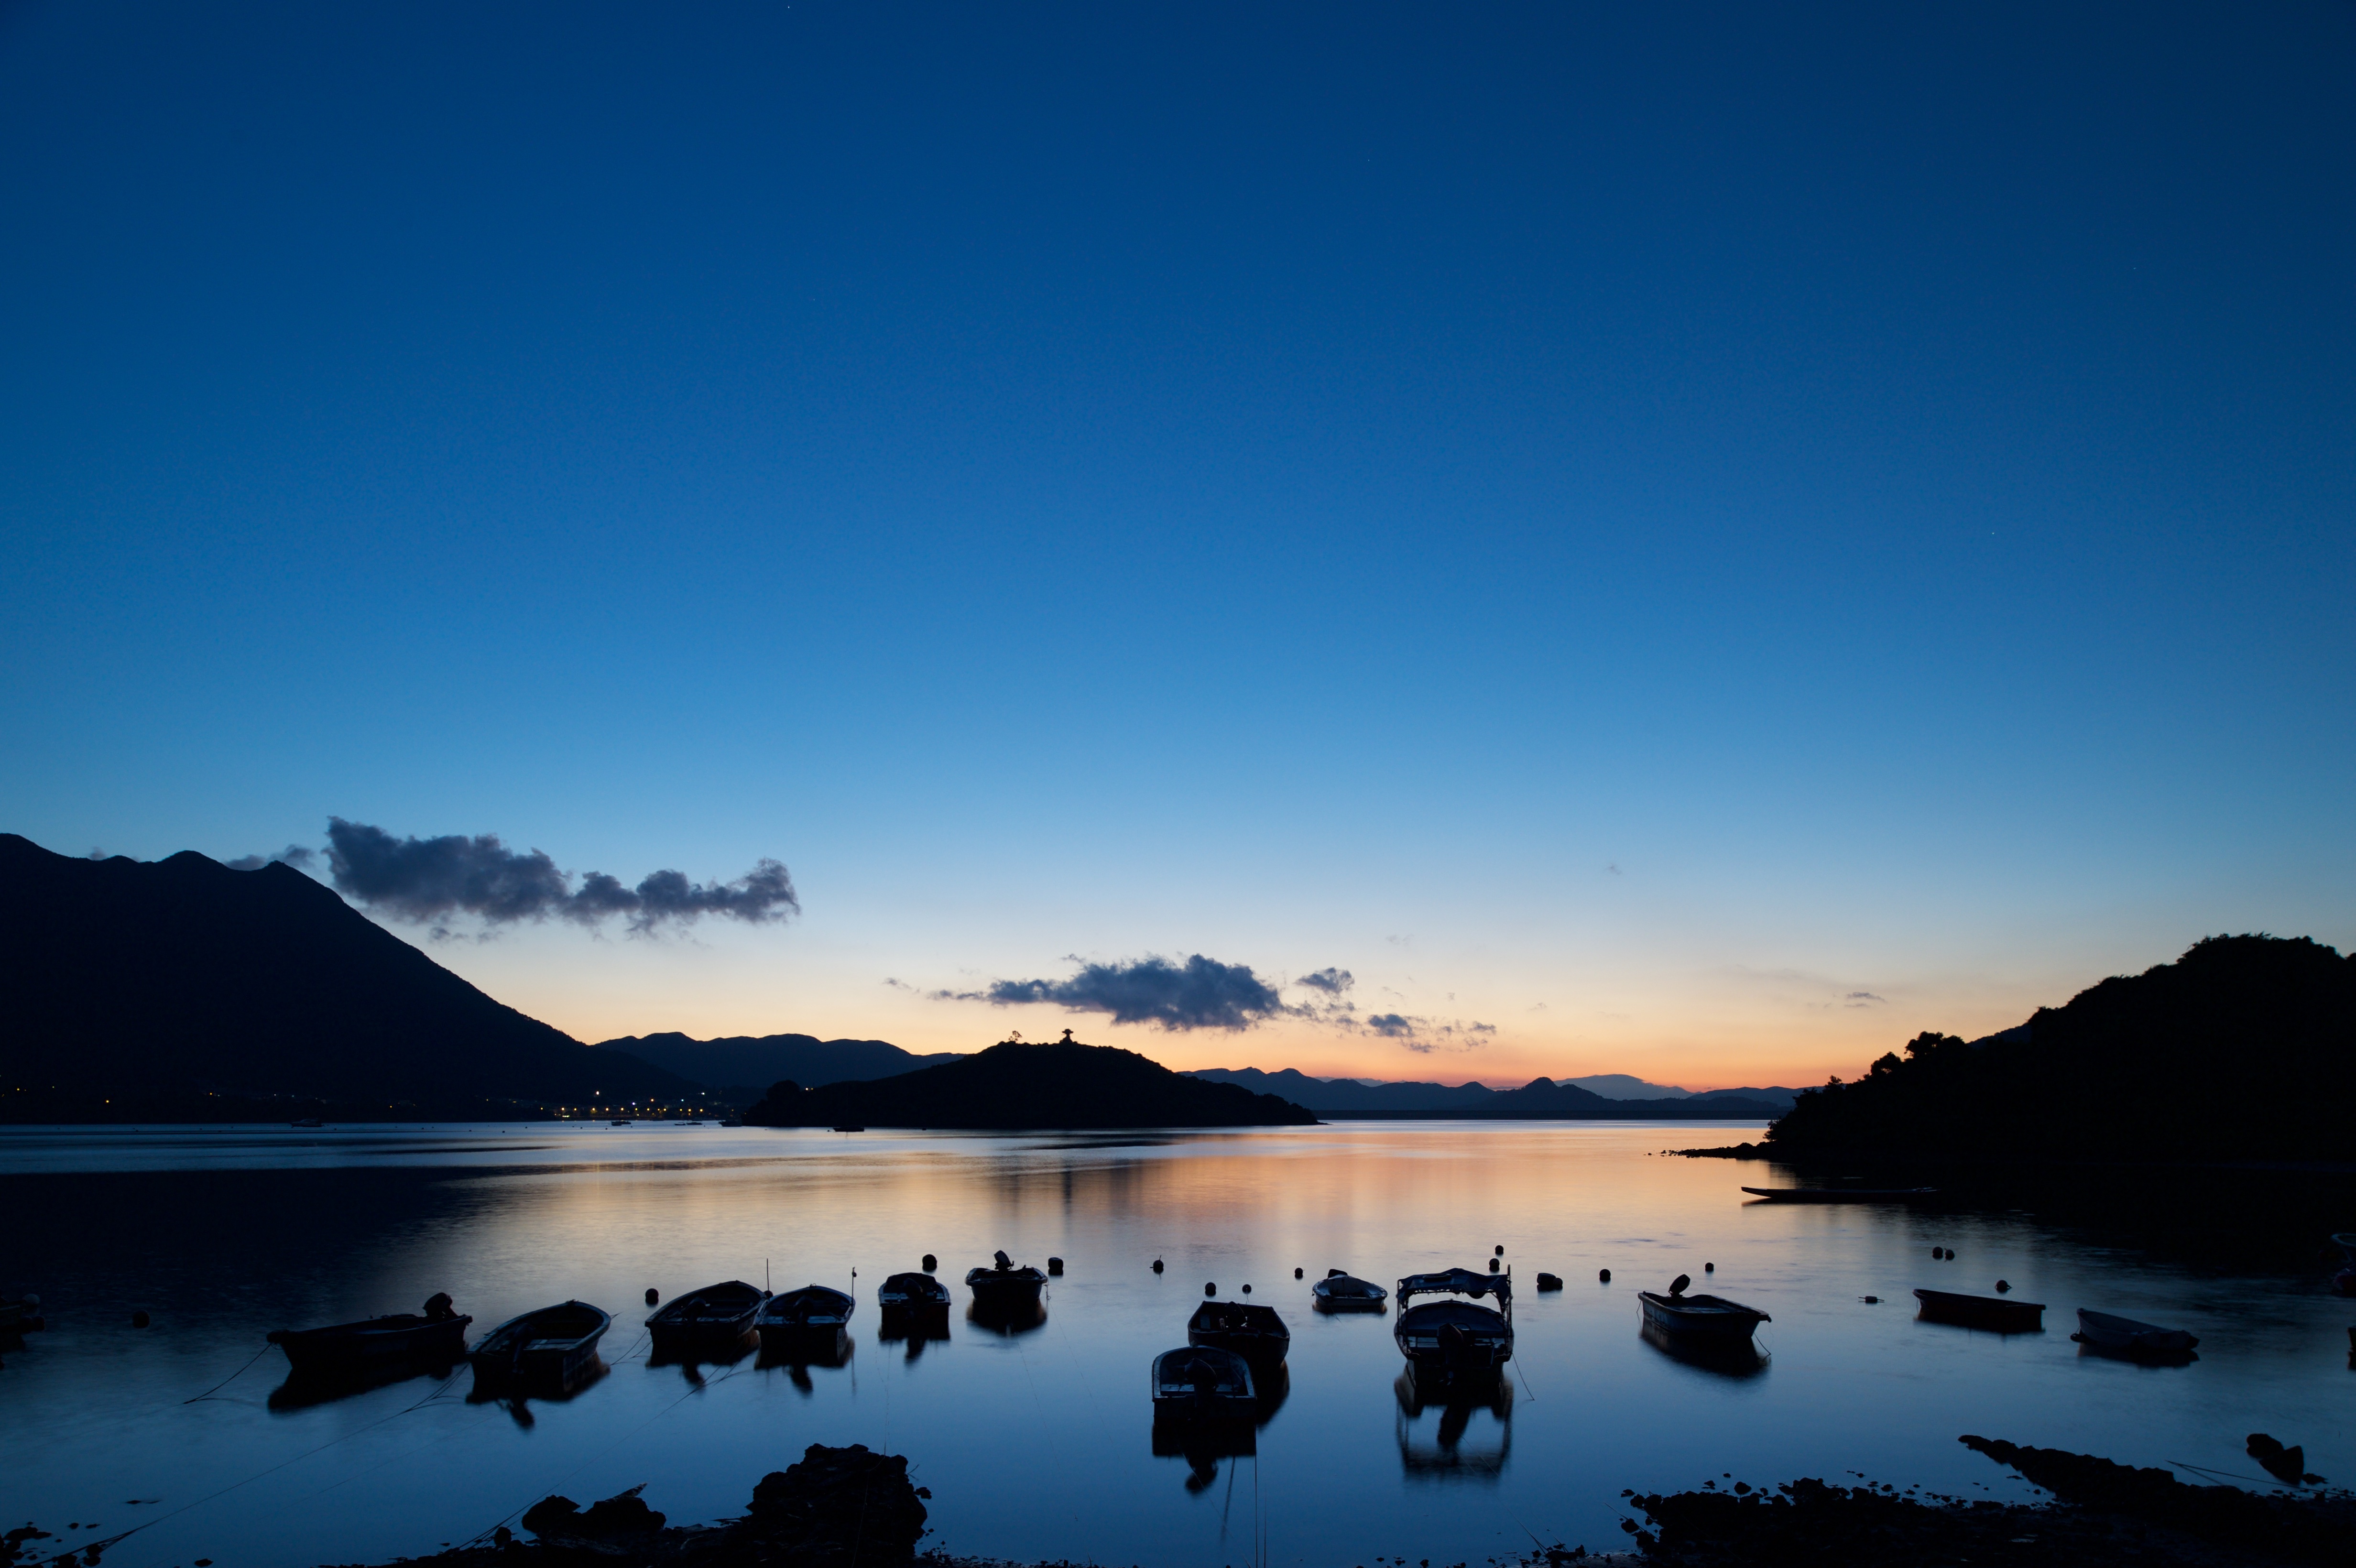
sea, coast, horizon, mountain, cloud, sky, sunrise, sunset, morning, lake, dawn, dusk, evening, reflection, bay, reservoir, body of water, loch, atmospheric phenomenon